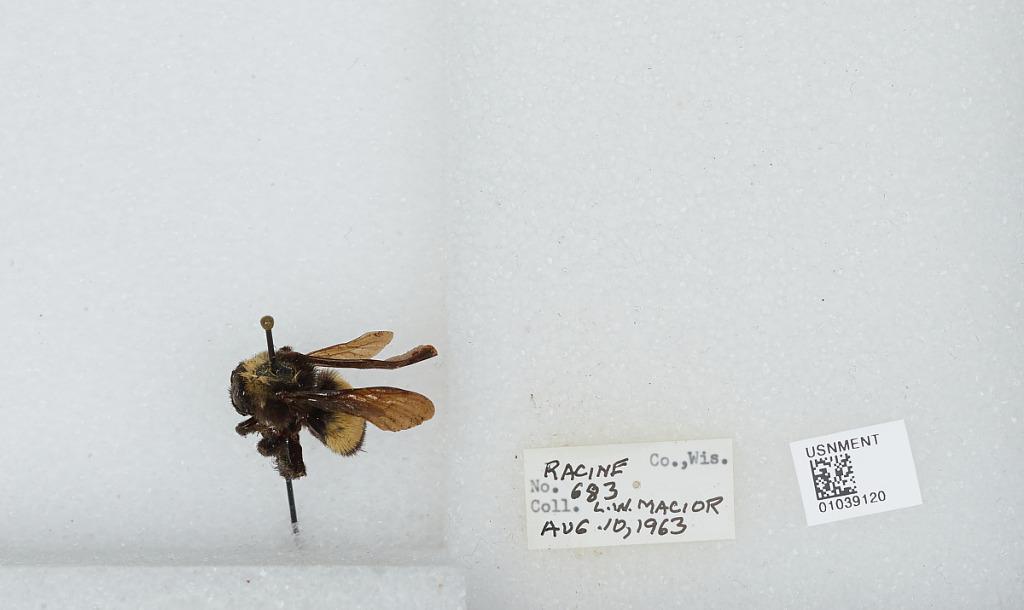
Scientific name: Bombus (Fervidobombus) pensylvanicus pensylvanicus (De Geer)
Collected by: L. Macior
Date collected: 1963-8-10
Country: United States
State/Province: Wisconsin
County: Racine
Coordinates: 42.78, -87.76